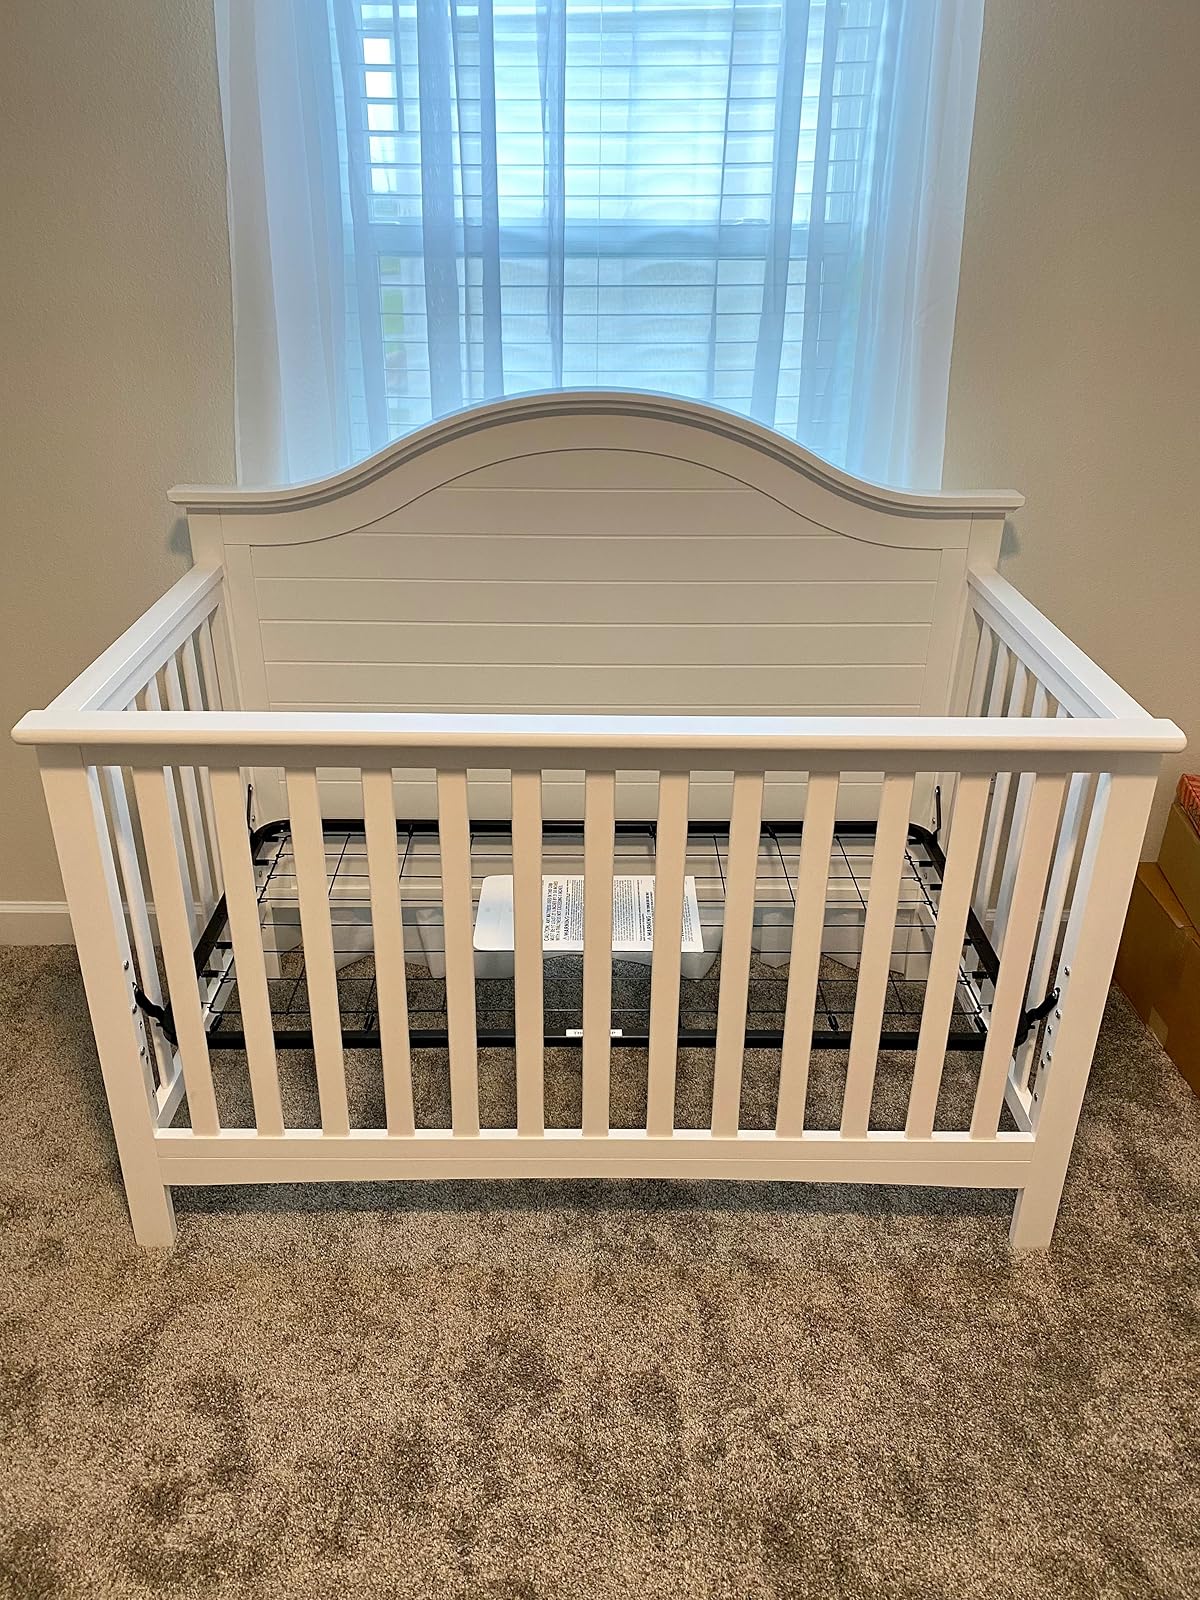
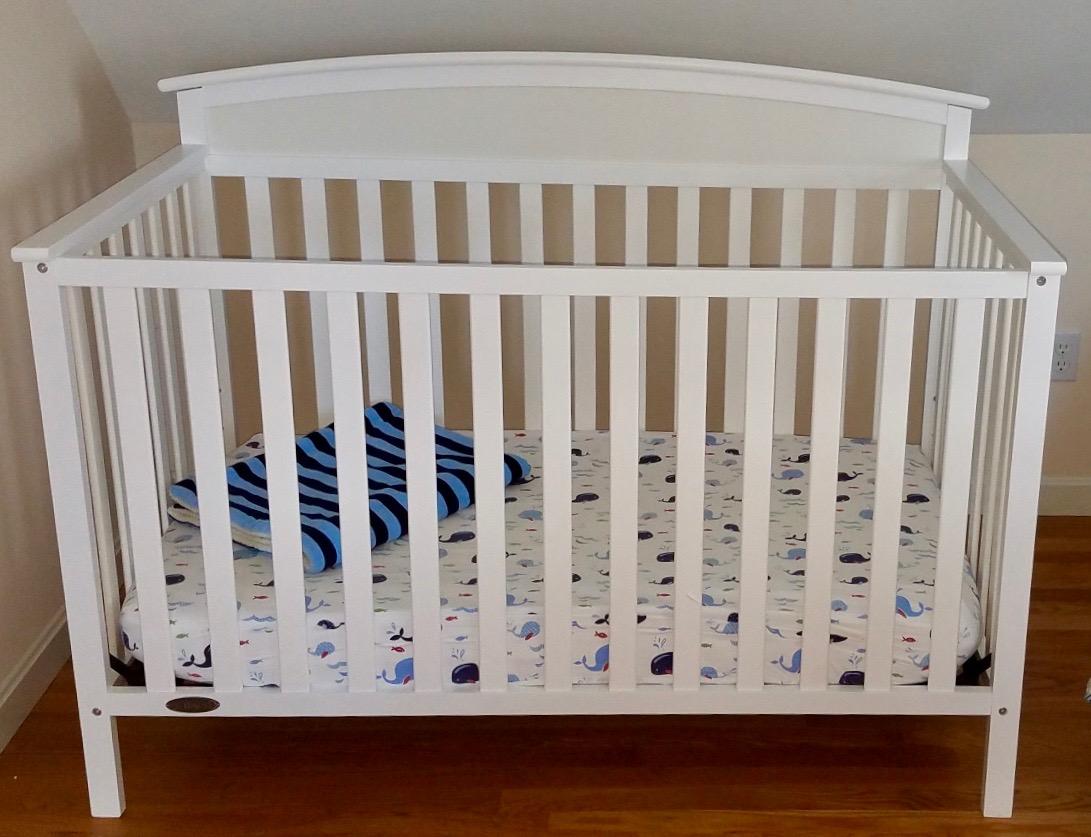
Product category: products_crib
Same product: no